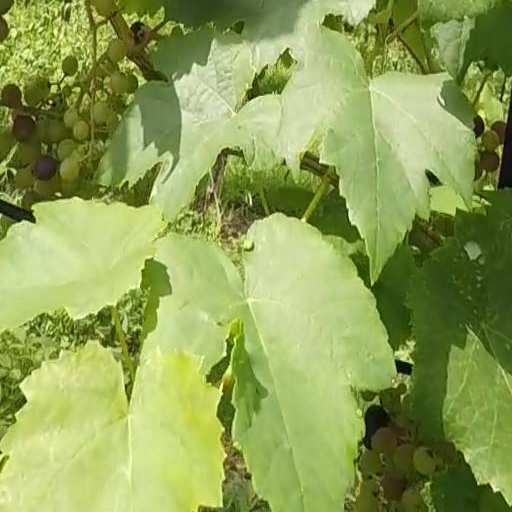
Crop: grape